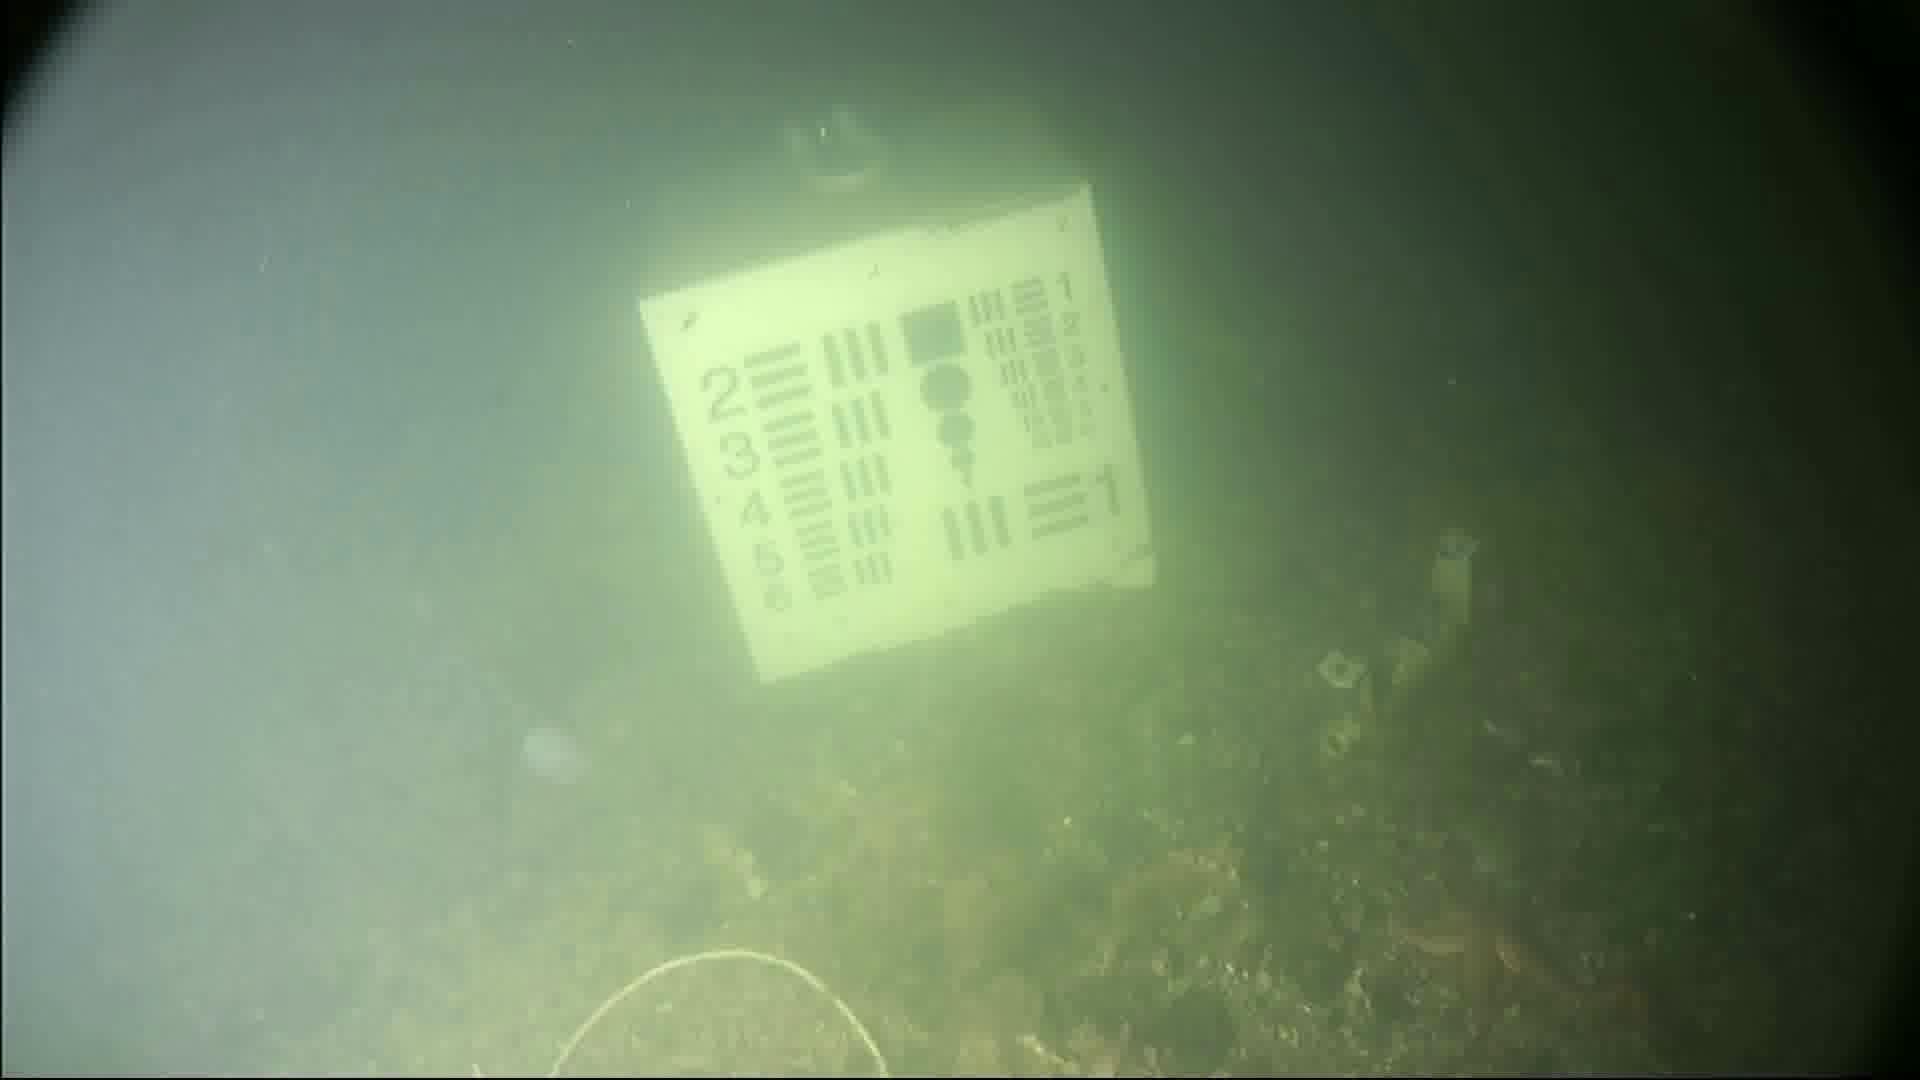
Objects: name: starfish
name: jellyfish